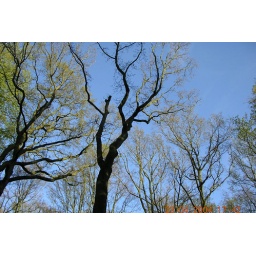
I love this picture of the trees against the blue sky !